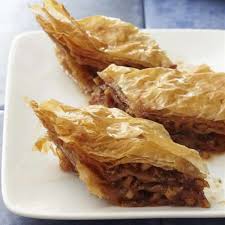
Yemek: baklava